Lion-tailed macaque

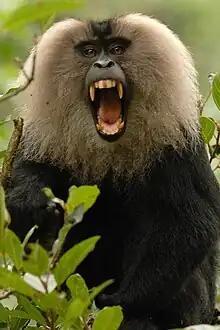
A male showing his canines

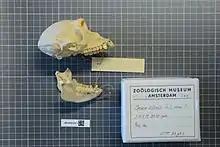
A skull preserved at the Naturalis Biodiversity Center in Leiden, Netherlands

Lion-tailed macaques are covered in black fur, and have a striking gray or silver mane that surrounds the face in both sexes. The face itself is hairless and black in adults, but pinkish in infants less than a year old. Infants are born with no mane, which begins to growth about two months after birth. They are named not for their mane, but for their tail, which is long, thin, and naked, with a lion-like, black tail tuft at the tip. The size of their tail is about 25 cm (9.8 in) in length. Their eyes are a shade of hazelnut with highlighting black eyelids.